Commando Memorial

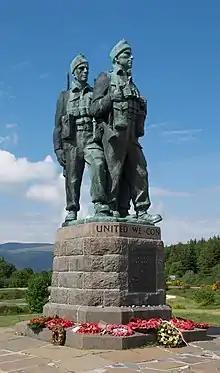
The memorial in June 2016

The Commando Memorial is a Category A listed monument in Lochaber, Scotland, dedicated to the men of the original British Commando Forces raised during World War II. Situated around a mile from Spean Bridge, it overlooks the training areas of the Commando Training Depot established in 1942 at Achnacarry Castle. Unveiled in 1952 by the Queen Mother, it is one of Scotland's best-known monuments, both as a war memorial and as a tourist attraction offering views of Ben Nevis and Aonach Mòr.